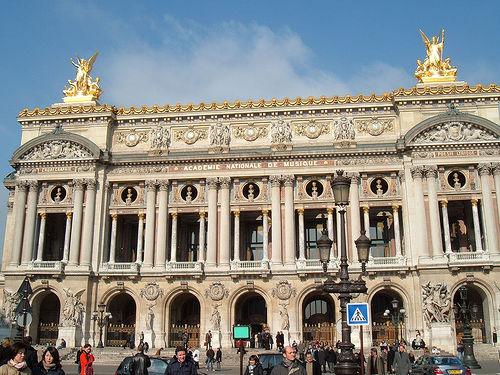
Weather: sun or clear